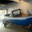
Label: ship